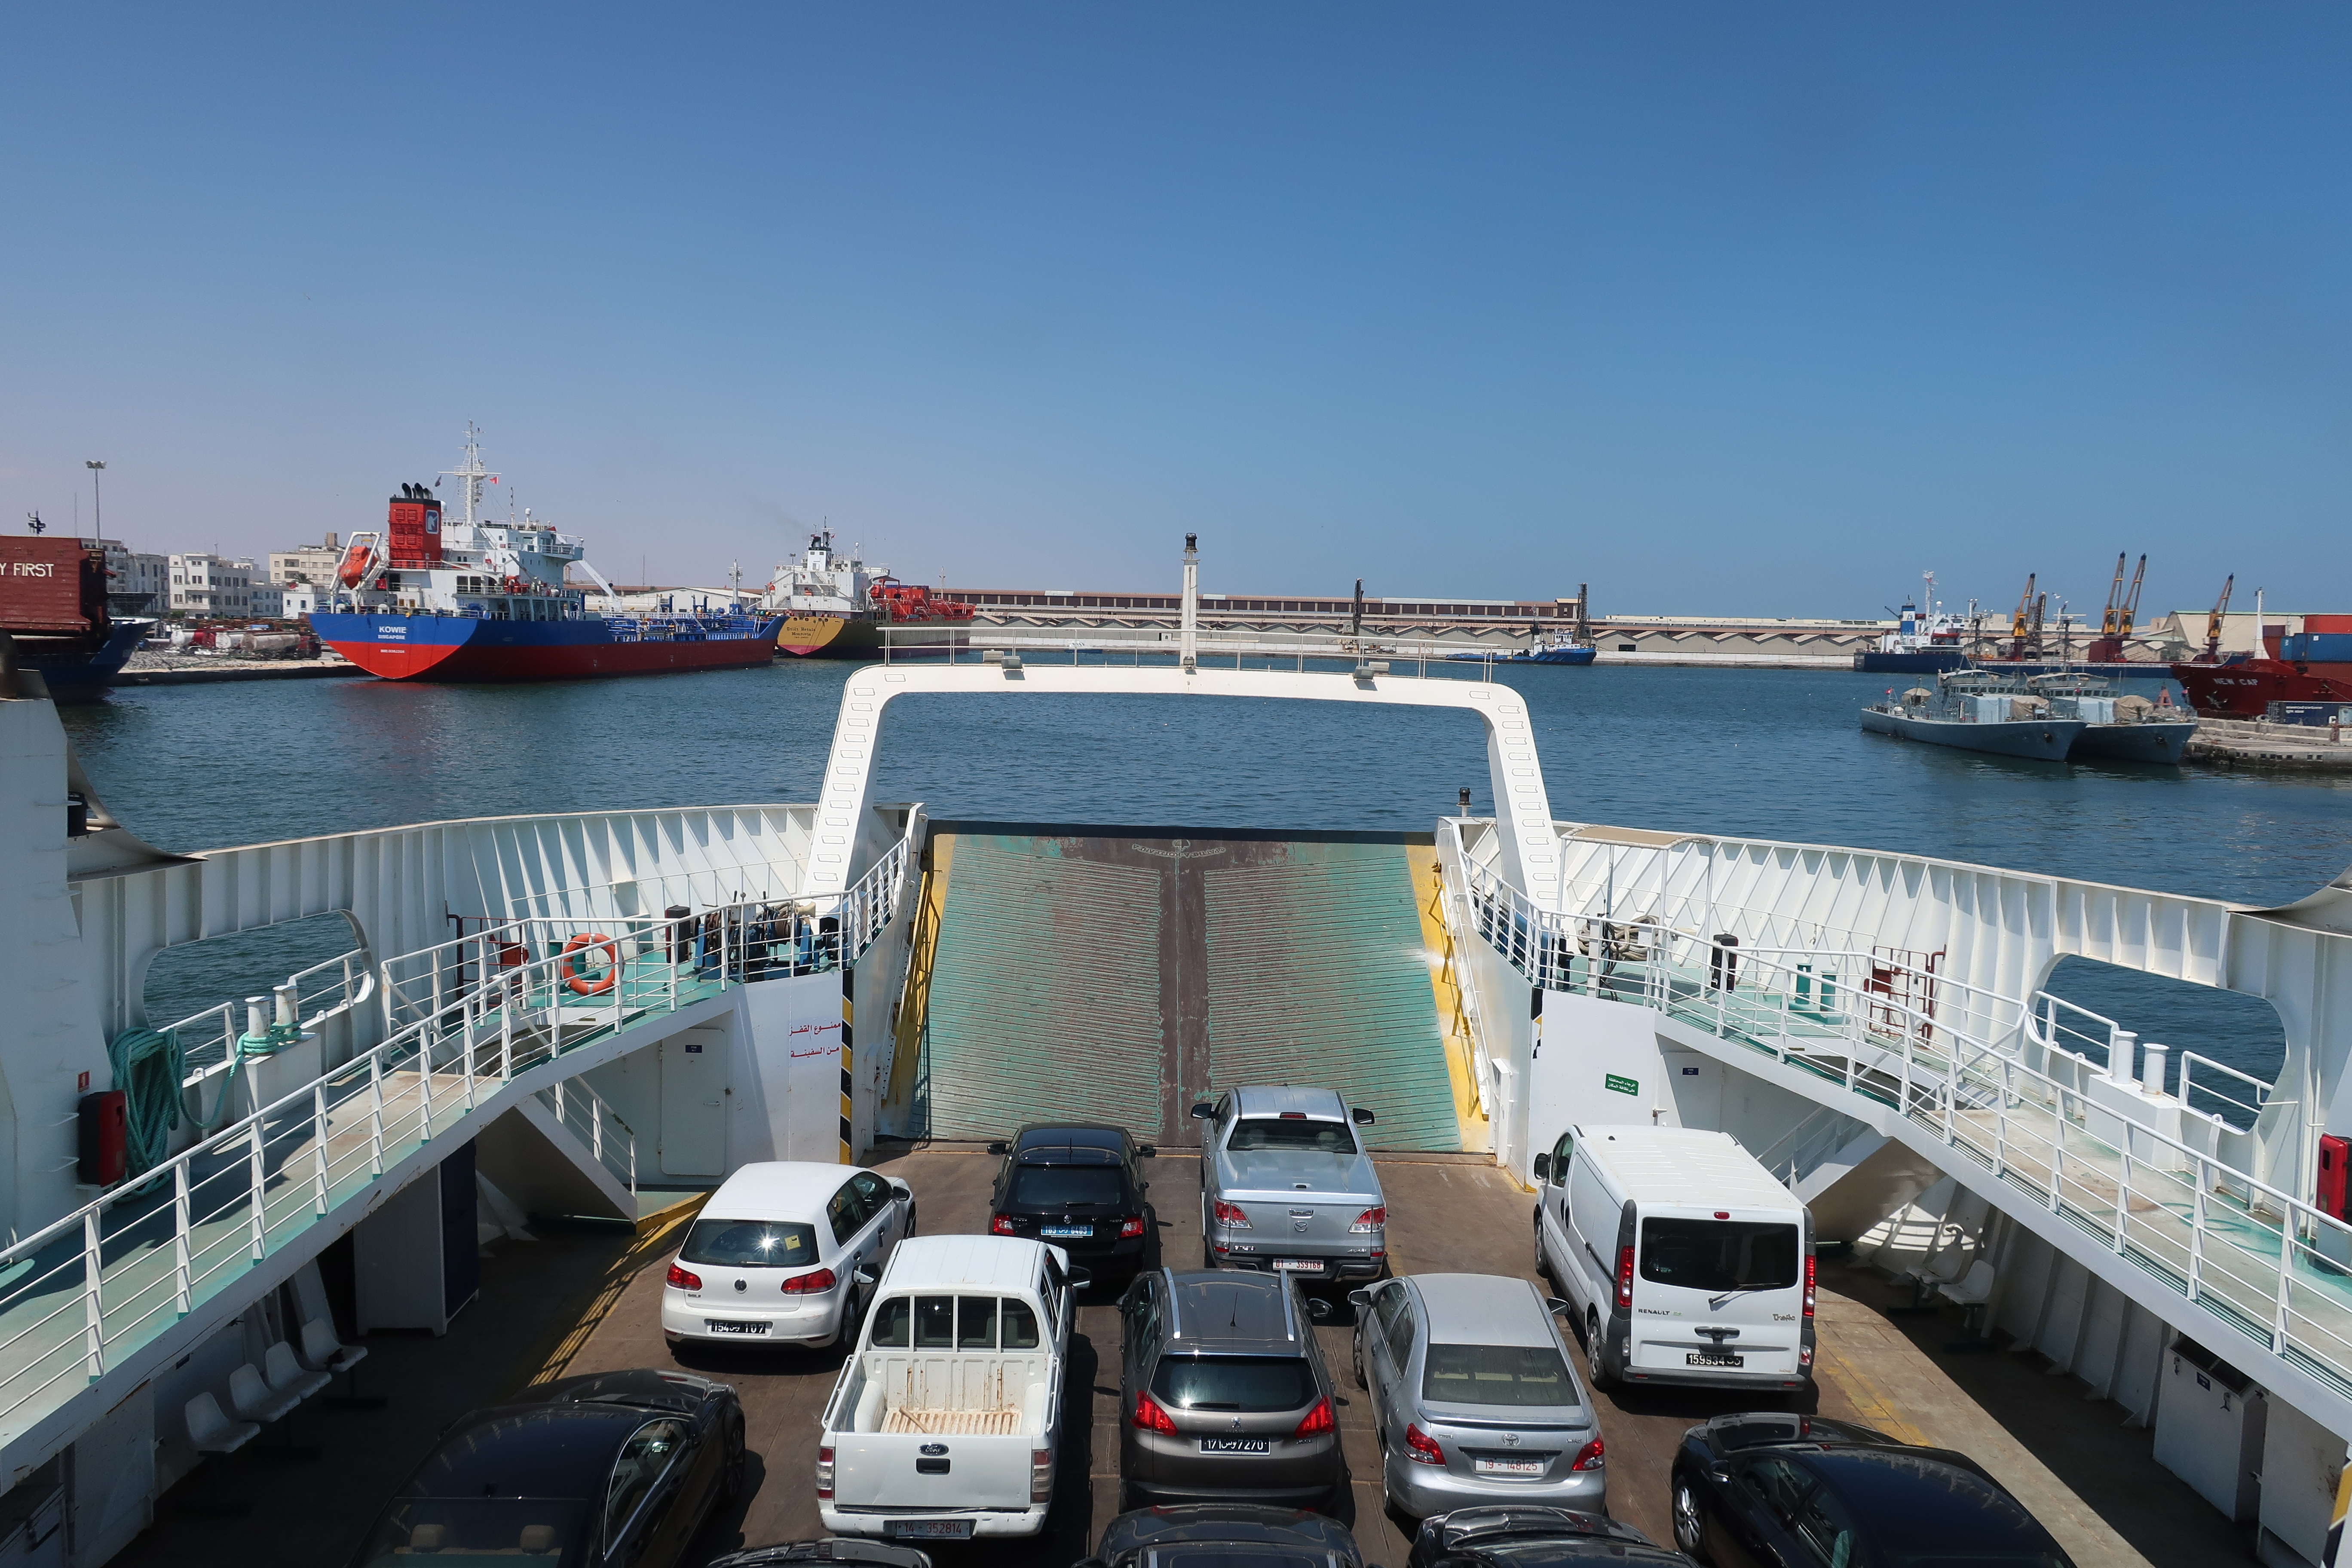
skyline, city, skyscraper, urban area, residential area, day, metropolitan area, pavilion, downtown, condominium, metropolis, sky, real estate, recreation, tourism, sea, boat, crossing, hotel, ferry, water transportation, waterway, ship, passenger ship, watercraft, port, vehicle, fixed link, motor ship, channel, freight transport, harbor, water, cargo ship